Battle of Manzikert

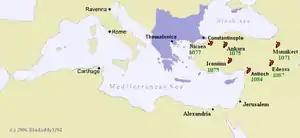
The Turks did not move into Anatolia until after Alp Arslan's death in 1072.

While Manzikert was a long-term strategic catastrophe for Byzantium, it was by no means the massacre that historians earlier presumed. Modern scholars estimate that Byzantine losses were relatively low, considering that many units survived the battle intact and were fighting elsewhere within a few months, and most Byzantine prisoners of war were later released. Certainly, all the commanders on the Byzantine side (Doukas, Tarchaneiotes, Bryennios, Theodore Alyates, de Bailleul, and, above all, the Emperor) survived and took part in later events. Andronikus returned to the capital, Tarchaneiotes did not take part, and Bryennios and all the others, including Romanos, took part in the ensuing civil war. The battle did not directly change the balance of power between the Byzantines and the Seljuks; however, the ensuing civil war within the Byzantine Empire did, to the advantage of the Seljuks.